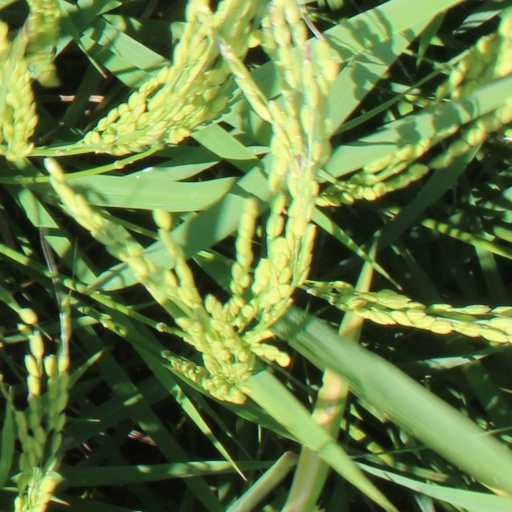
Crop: rice